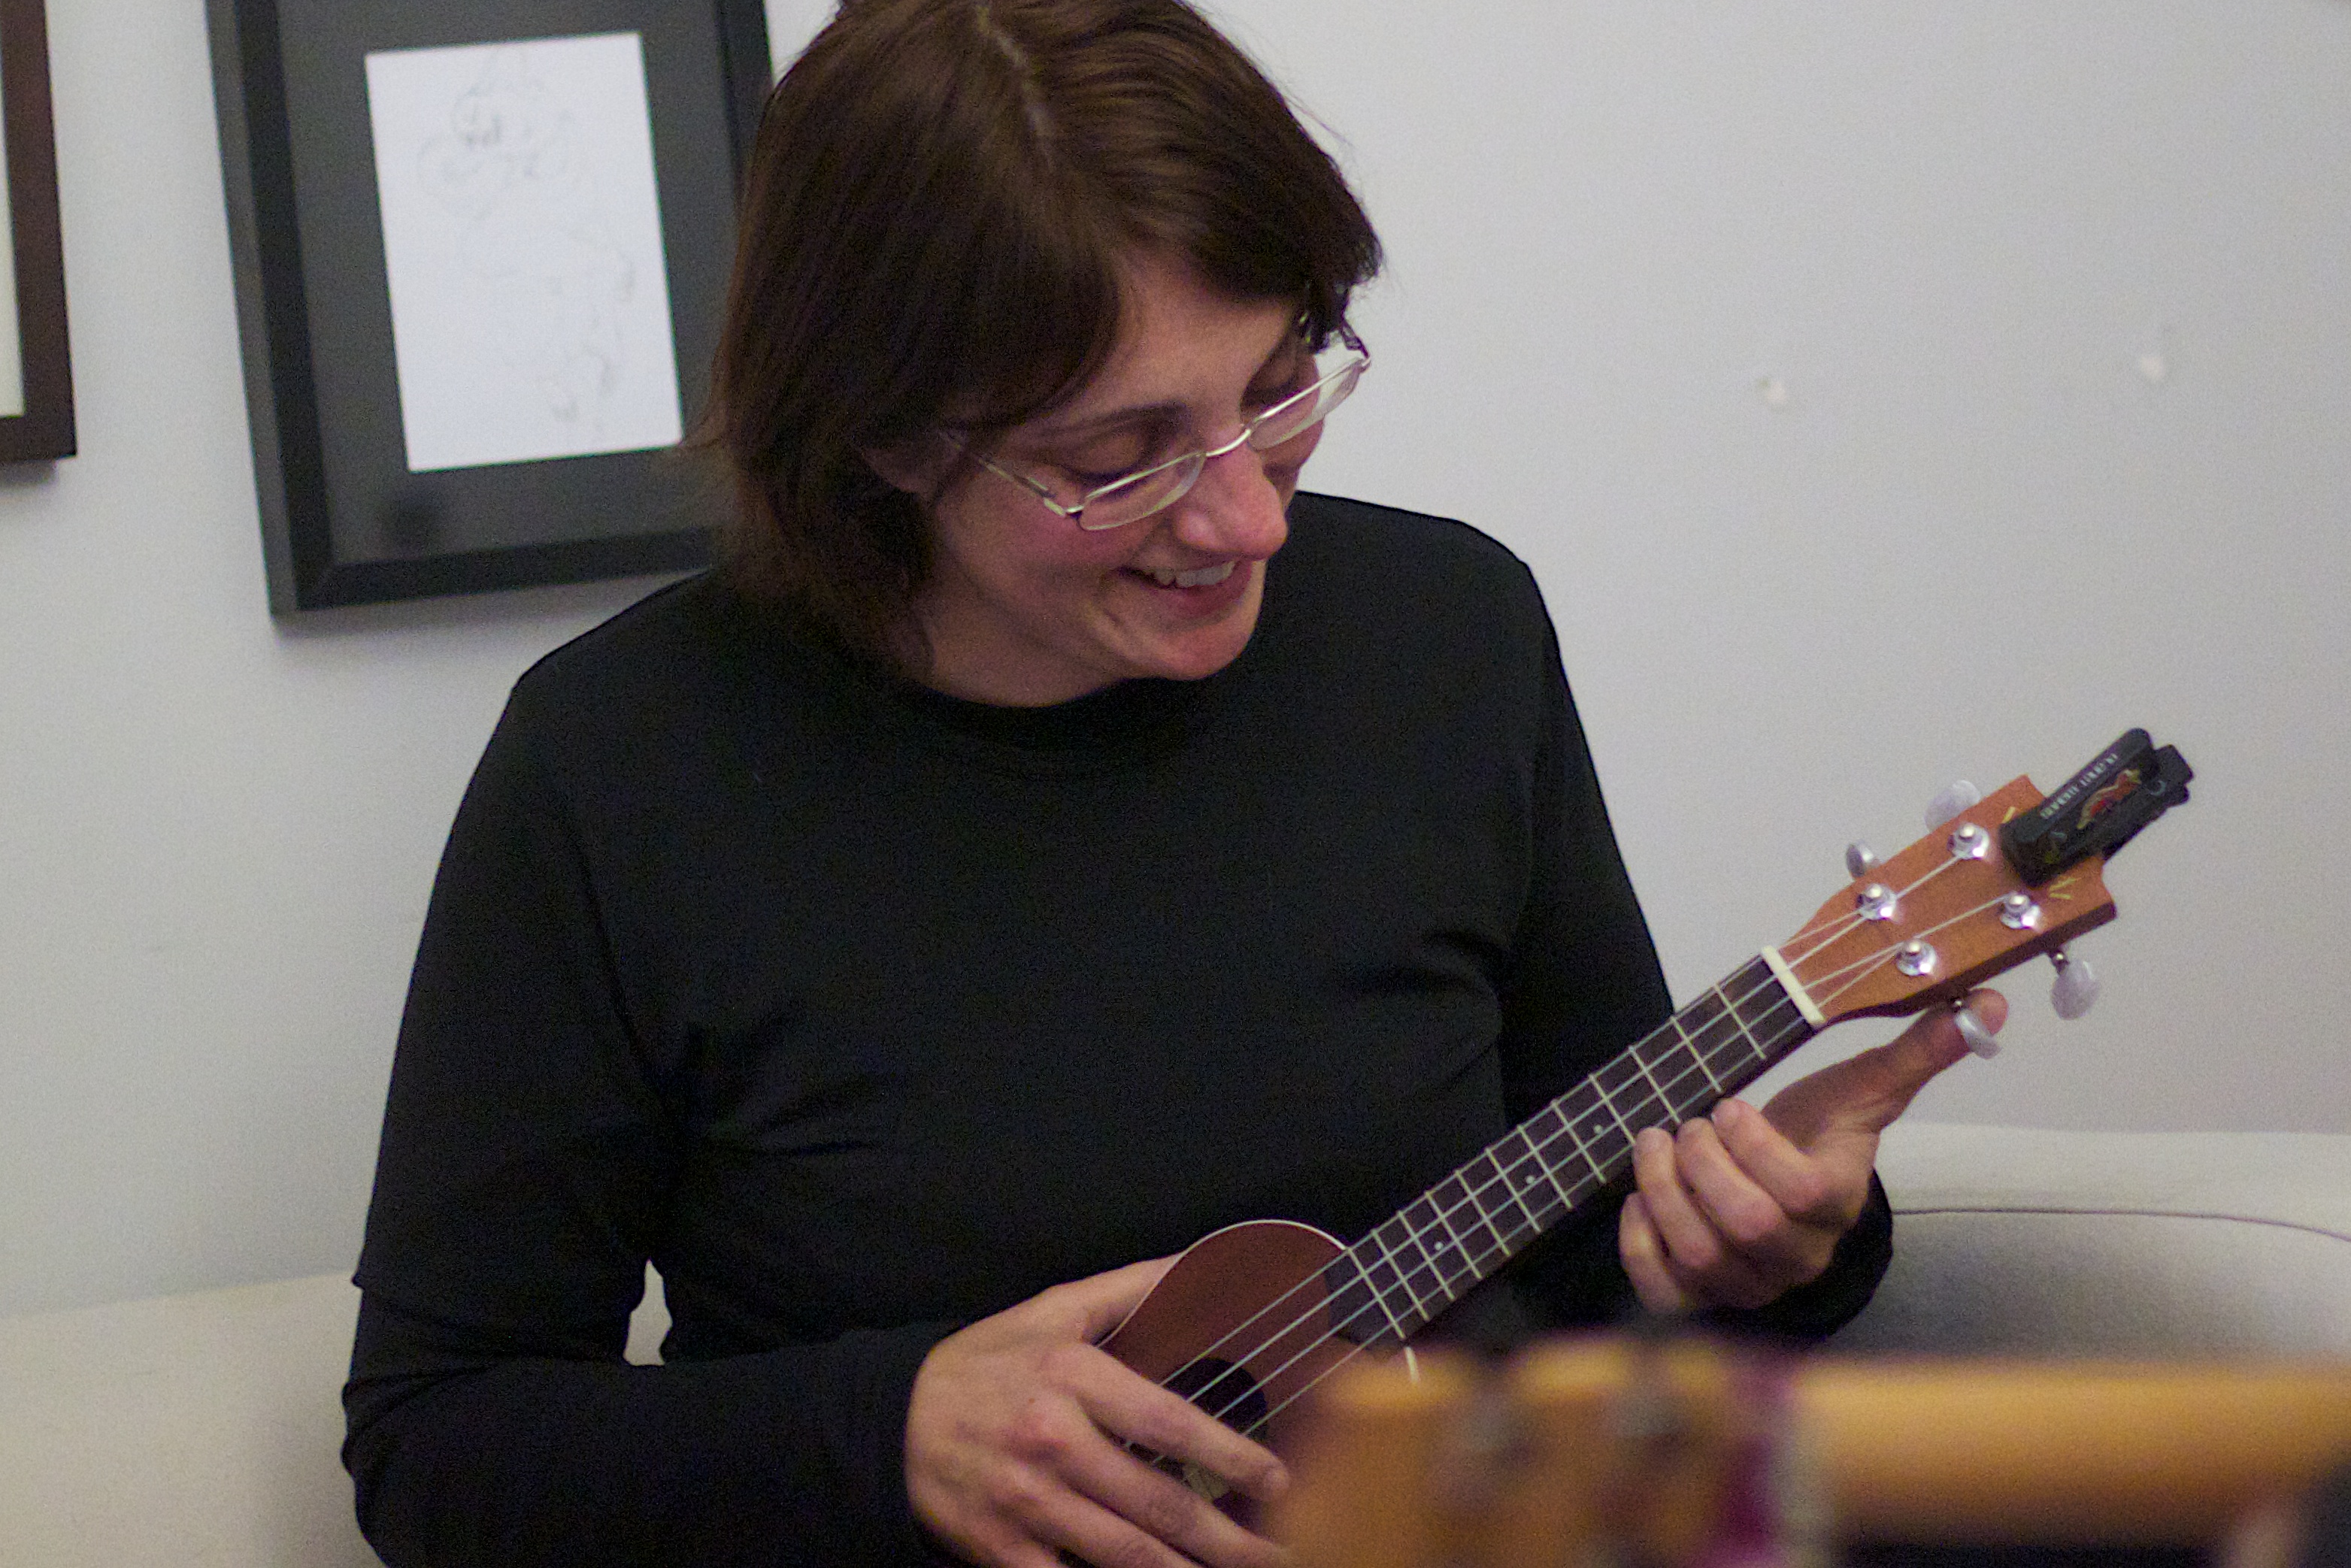
guitar, acoustic guitar, musical instrument, ukulele, guitarist, bass guitar, giulia, string instrument, plucked string instruments